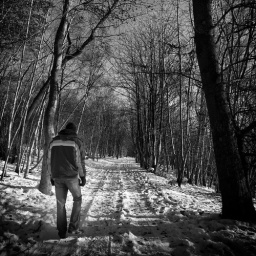
A person walking in the snowy woods